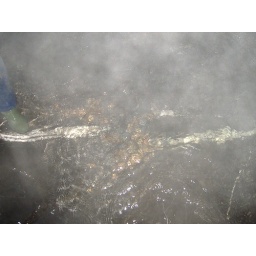
incredible calcium veins in the rock under the water